Cowpunk

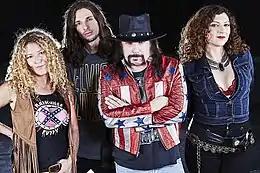
Nashville Pussy incorporates cowpunk into their sound.

In the early 1980s, punk groups such as L.A. band X, "...began to lean toward the twangy side, providing a subgenre that became known as cowpunk". The L.A. cowpunk bands like X tended to be as intentionally sloppy, against "slick" production values, and anti-commercial as the punk genre they had "morphed" from, often from "blitzkrieg bands" (for example, the Dils became cowpunk band Rank and File). In the 1980s, Rosie Flores left the Screamers and joined a cowpunk all-female band called Screamin' Sirens.